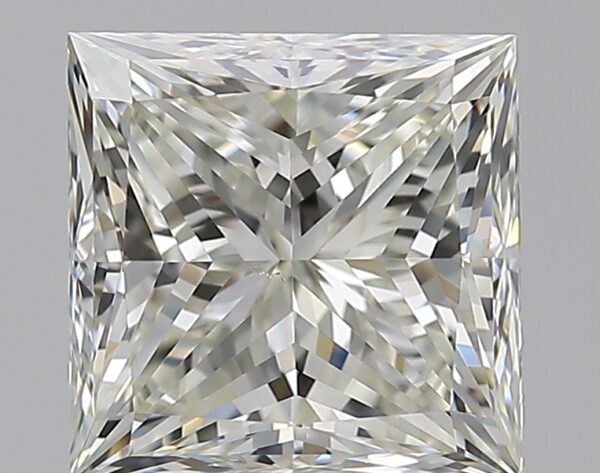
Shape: princess
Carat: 2.01
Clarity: VS1
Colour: J
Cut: EX
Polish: EX
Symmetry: VG
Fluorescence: N
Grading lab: GIA
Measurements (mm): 6.84 x 6.77 x 4.99